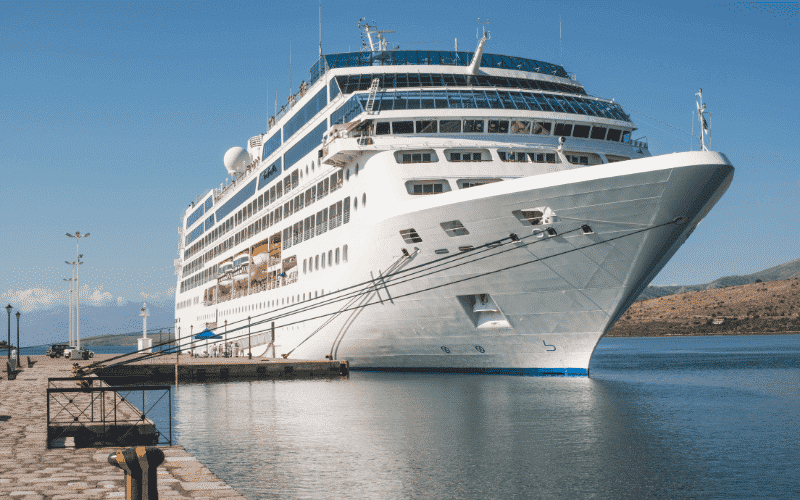
Vehicle type: Ships